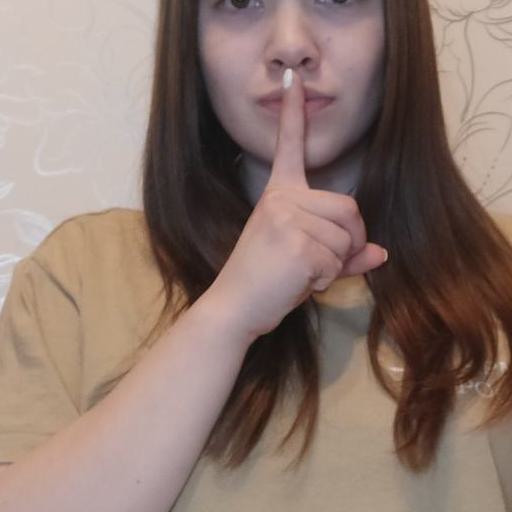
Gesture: mute